List of O-Parts Hunter characters

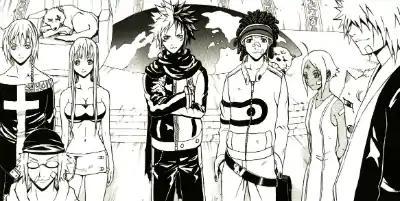
Several of the main characters as seen towards the end of the series. From left to right: Cross, Amidaba, Zero (back), Ruby, Jio, Ball with Jojo-maru, May, Jaja-maru and Kirin.

The "O-Parts Hunter" manga series, known as "666 Satan" in Japan, features a cast of characters created by Seishi Kishimoto. Set in the near future, it tells the story of a teenage girl named Ruby Crescent who wants to become a treasure hunter, following in the footsteps of her father. Her objective is to find O-Parts, ancient relics that can only be used by O.P.T.s (O-Part Tacticians), people who are able to release their Spirit and focus it into an O-Part to activate a special Effect, usually of a fantastic nature. She meets a mysterious boy named Jio Freed who, due to having a dark, lonely past, seeks to conquer the world. Jio is hostile to her at first but ends up traveling with Ruby as her bodyguard.